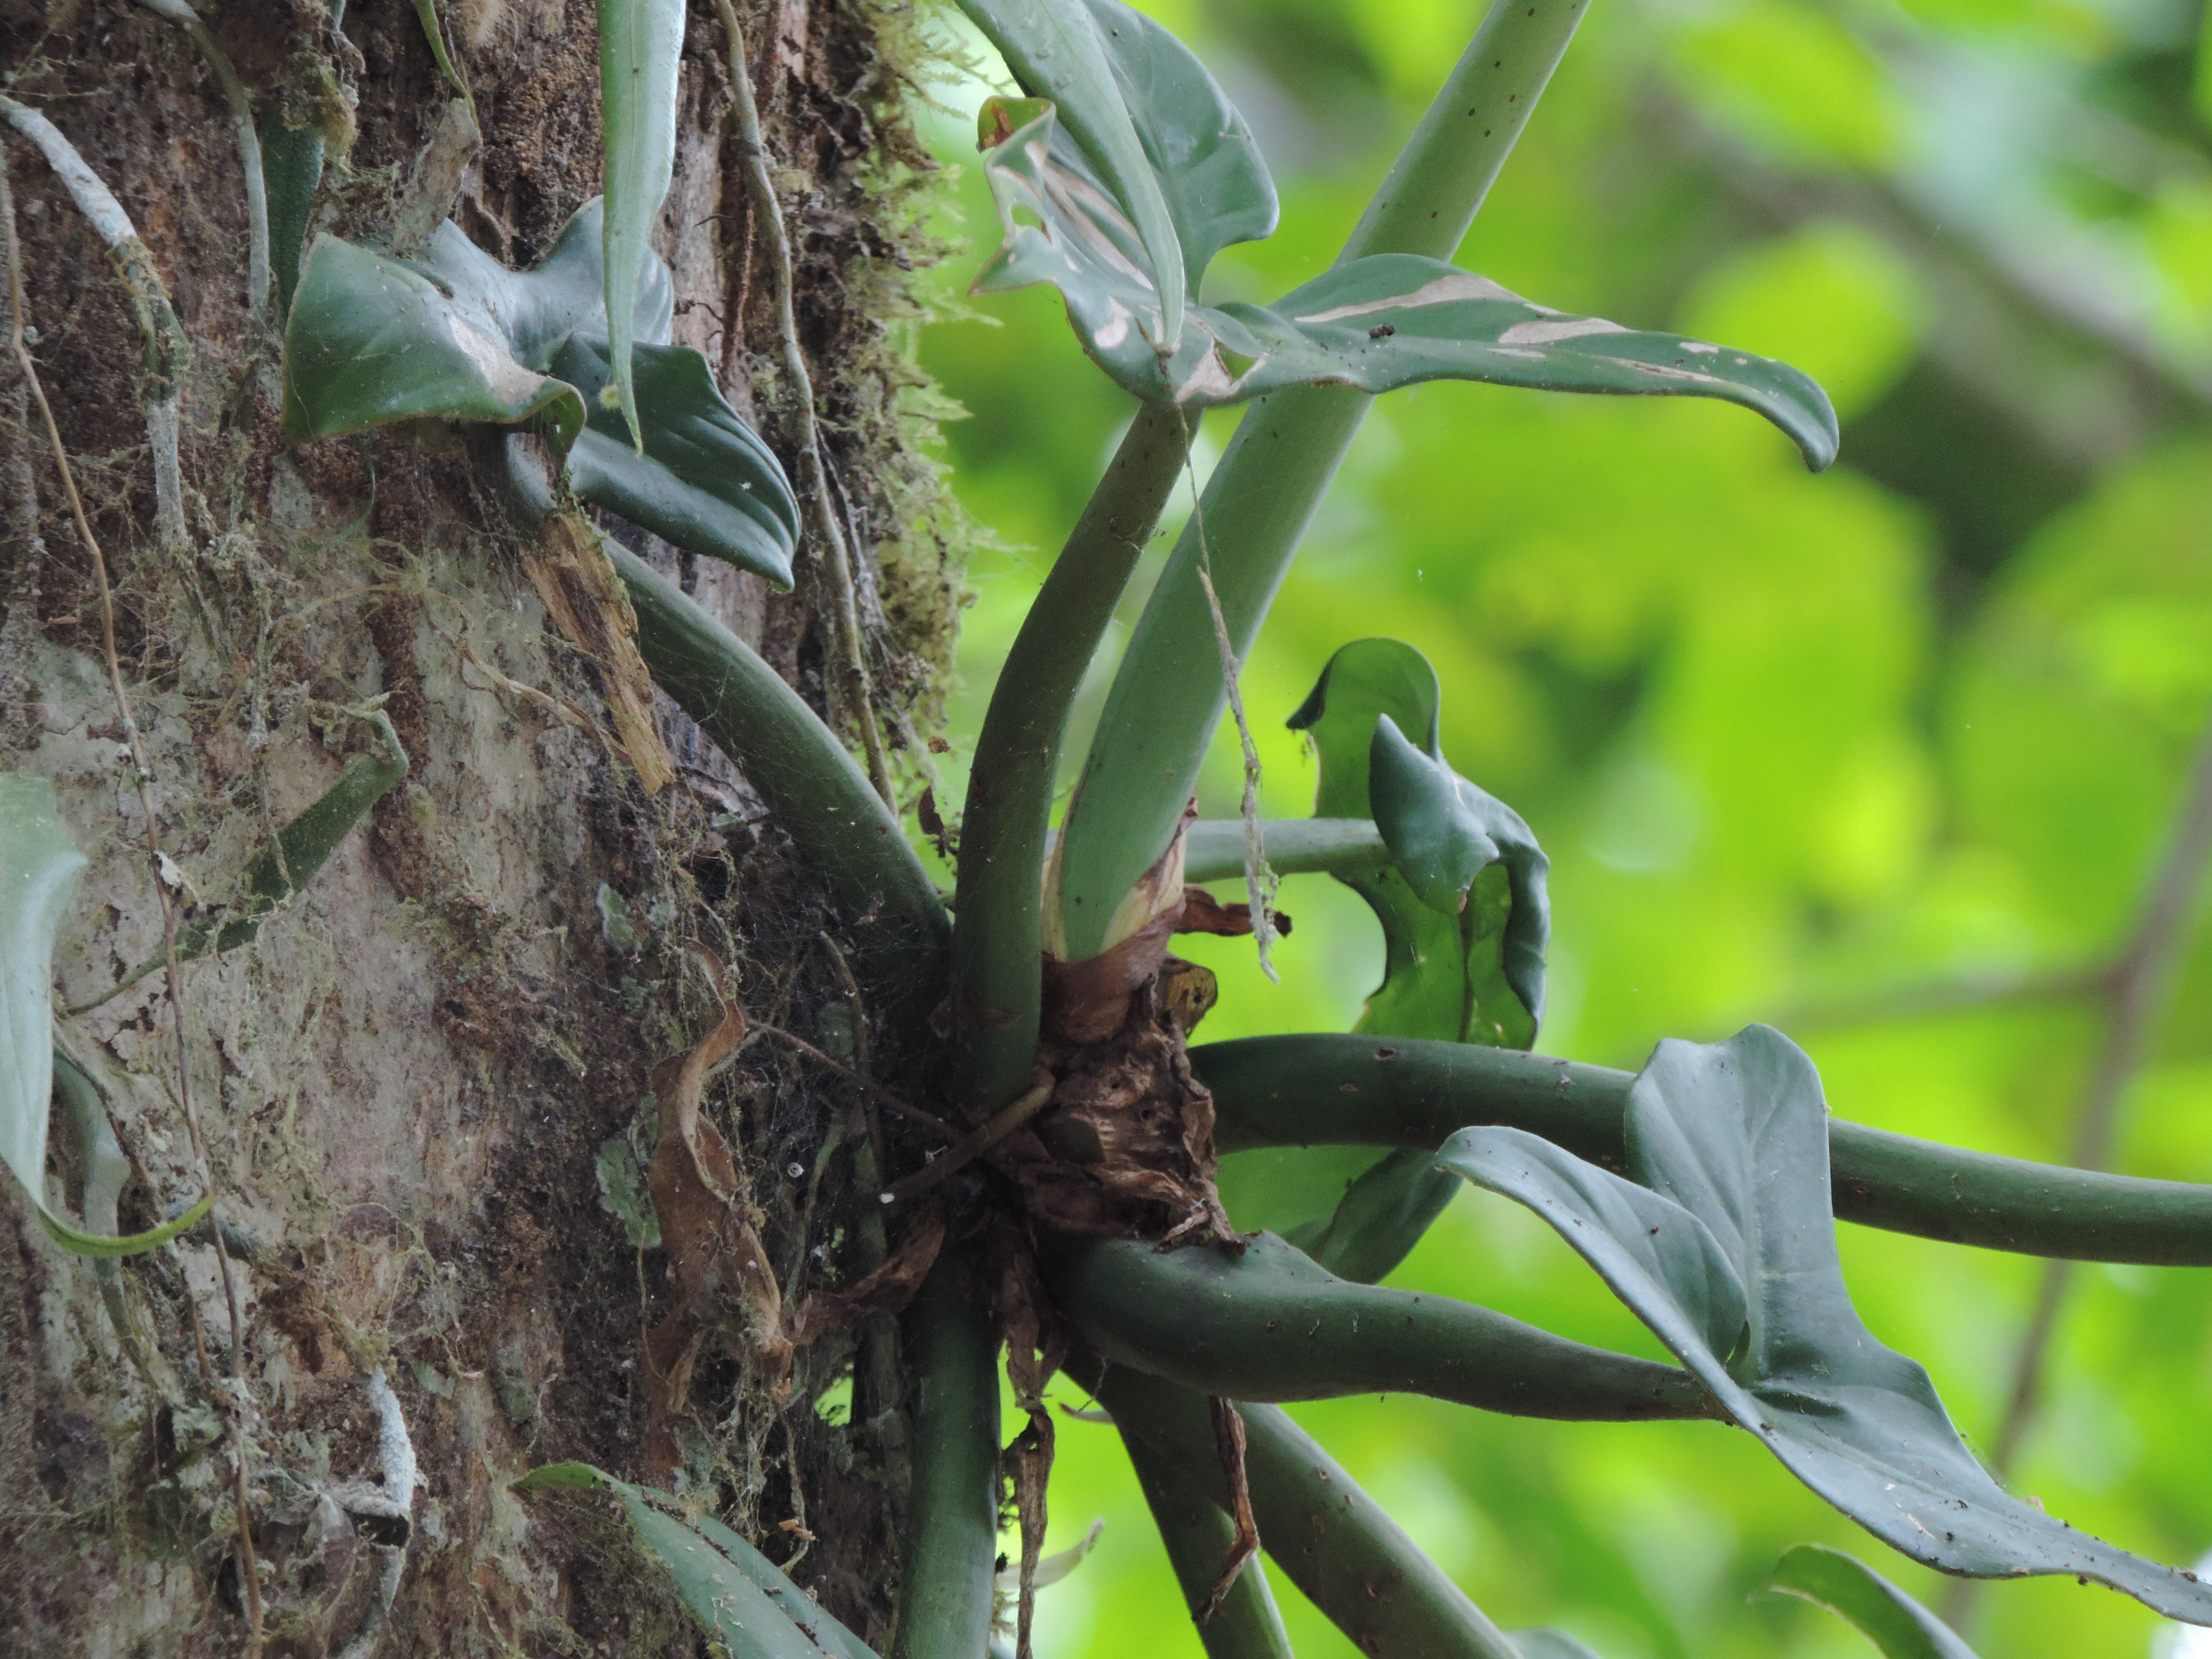
natural, plant, flower, leaf, plant stem, terrestrial plant, adaptation